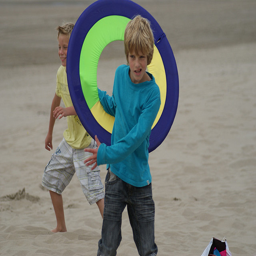
a boy on a beach playing with a big frisbee.
Boy plays with oversized frisbee on the beach.
Two boys are playing with a toy on a beach.
A child playing with a large frisbee on the beach.
A young boy holding a colorful frisbee on top of a beach.